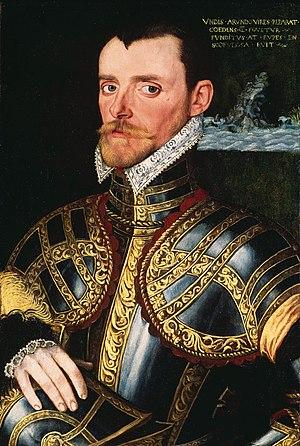
Richard Hawkins est un navigateur anglais, pirate et corsaire, né vers 1562 et mort le 17 avril 1622 à Londres.